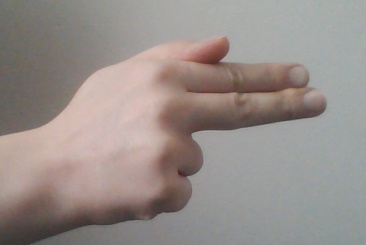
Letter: ghain